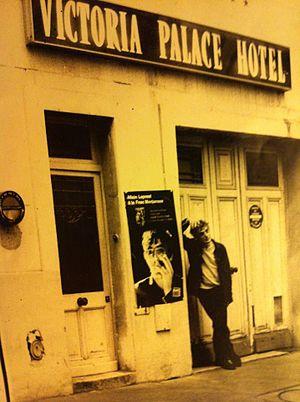
ALLAIN LEPREST
Allain Leprest est un poète-parolier et chanteur français né le 3 juin 1954 à Lestre et mort le 15 août 2011 à Antraigues-sur-Volane.